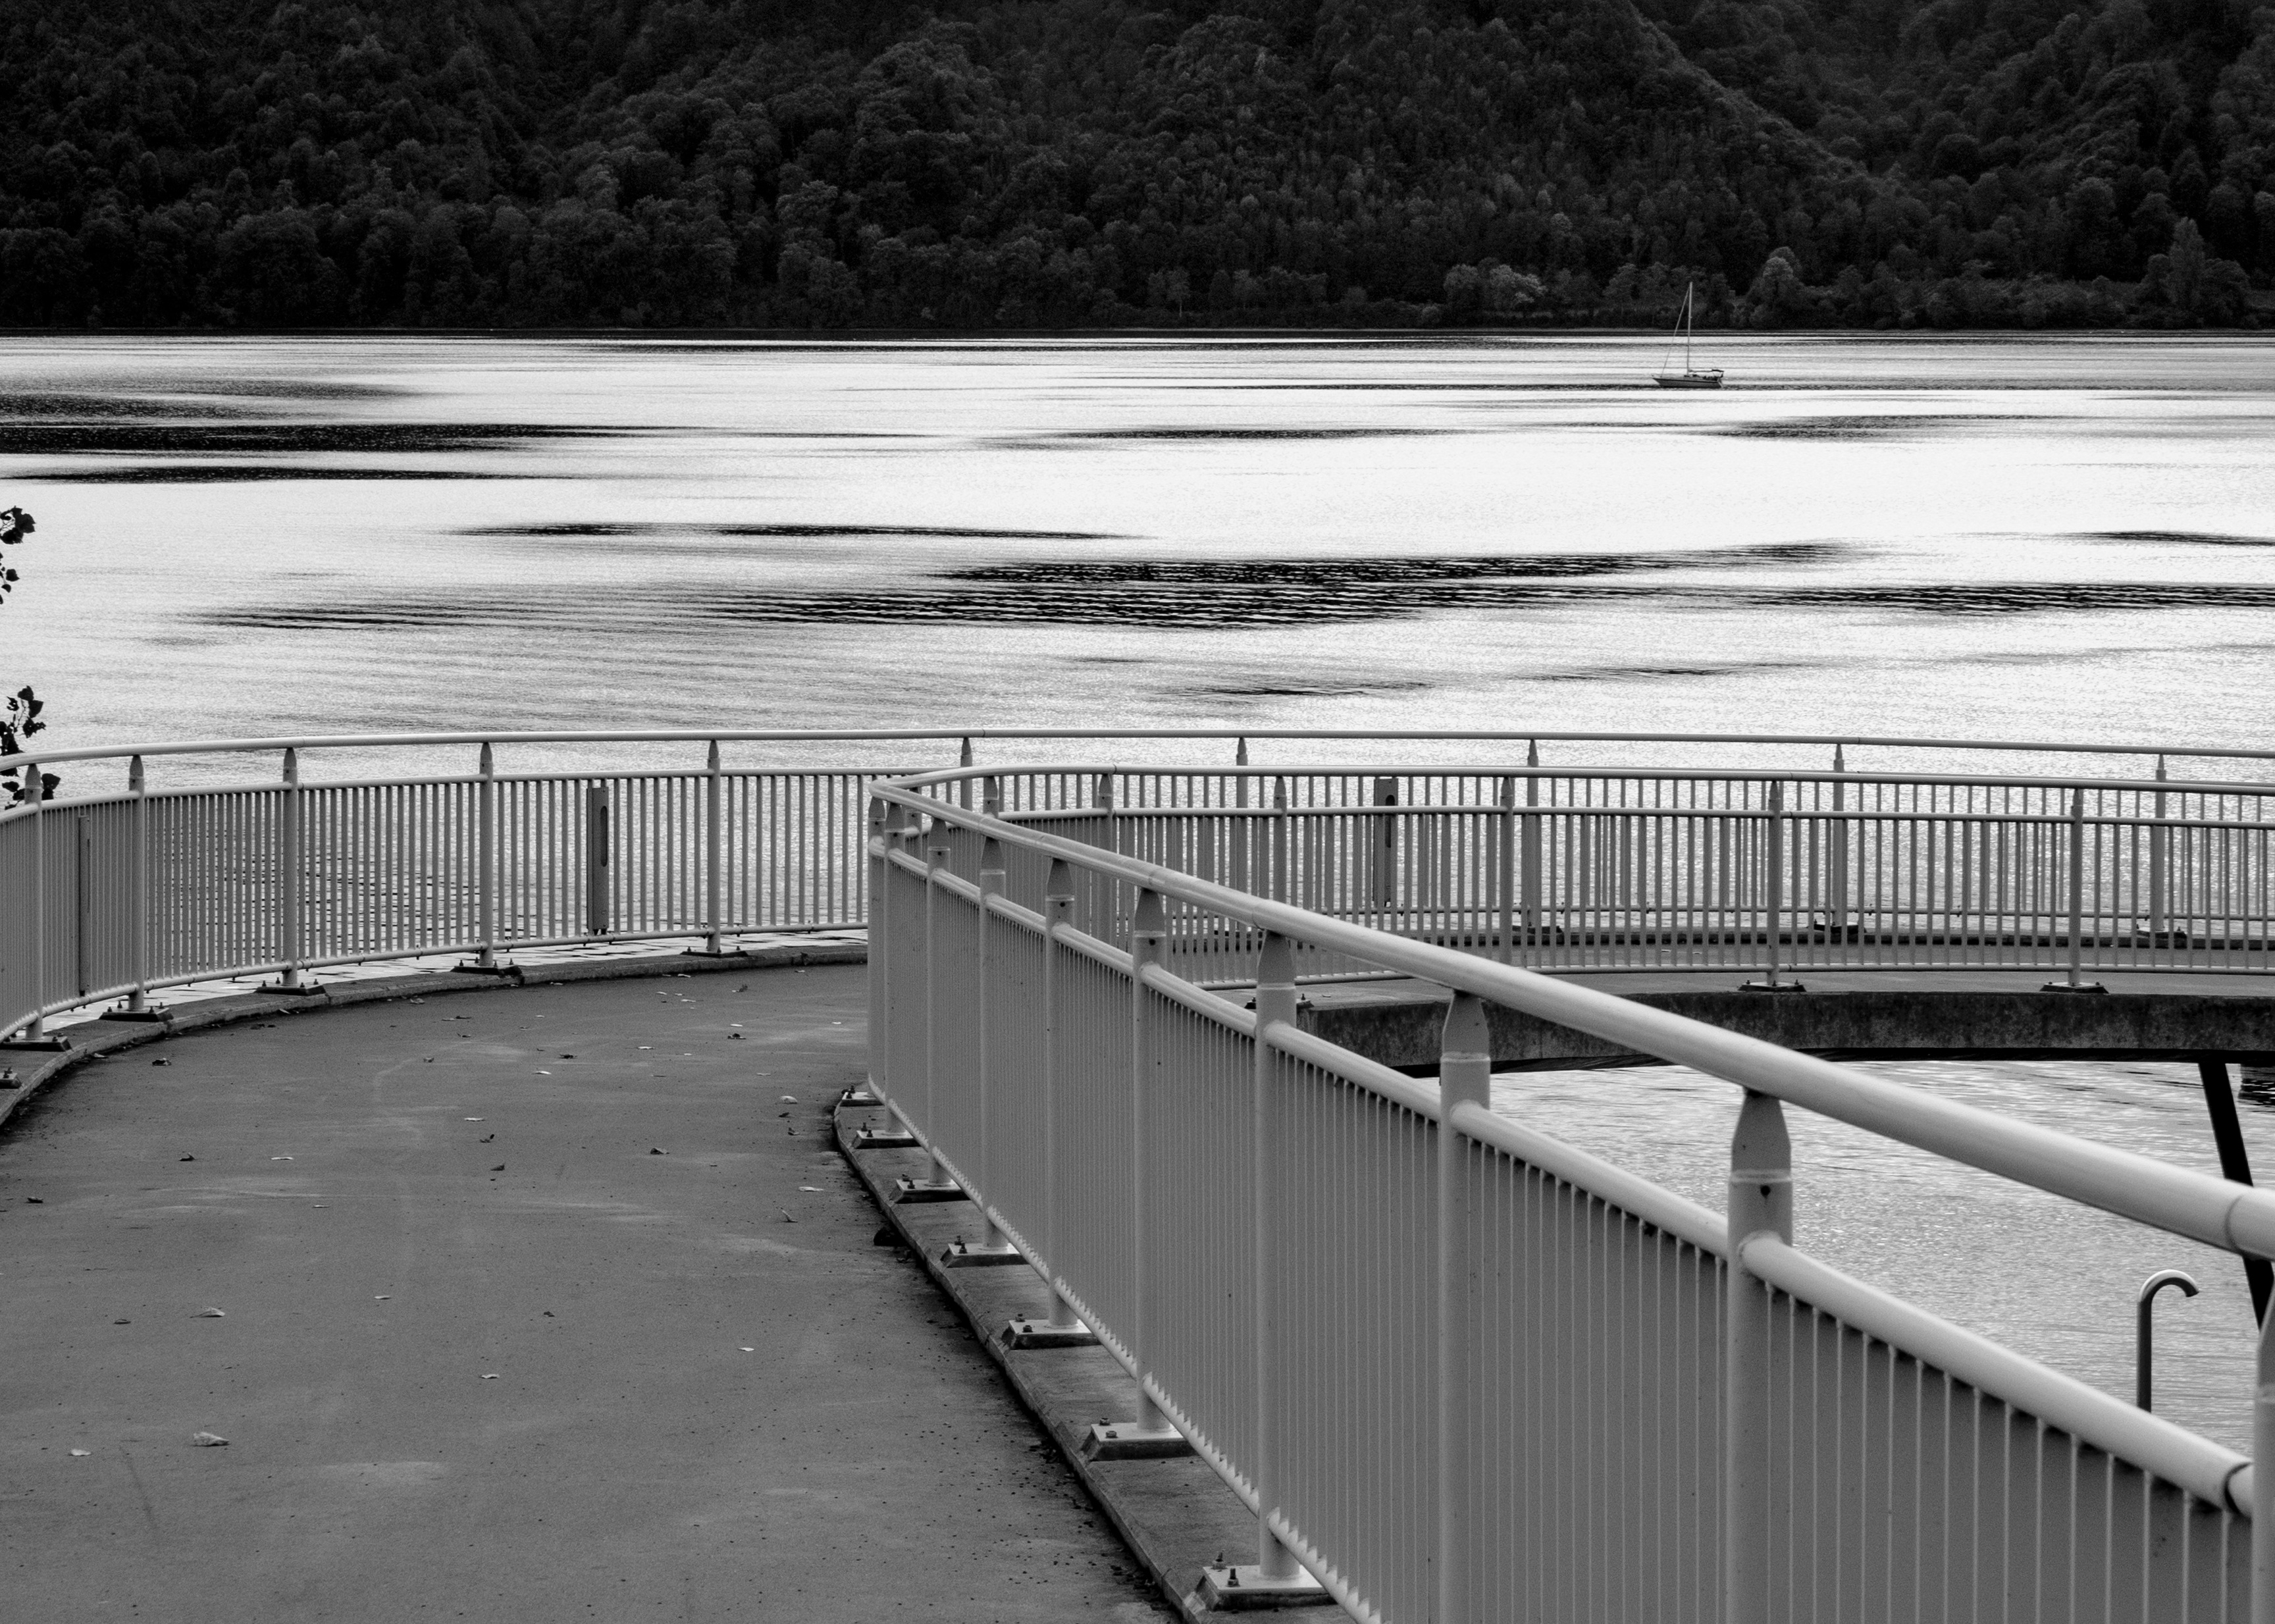
dock, black and white, bridge, lake, pier, river, walkway, railing, line, reflection, monochrome, transition, shape, emergence, lake constance, about, transfer, pedestrian bridge, monochrome photography, sipplingen